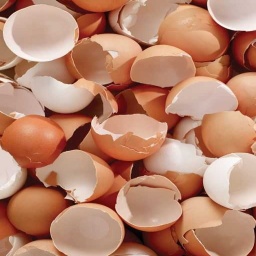
Label: eggshells